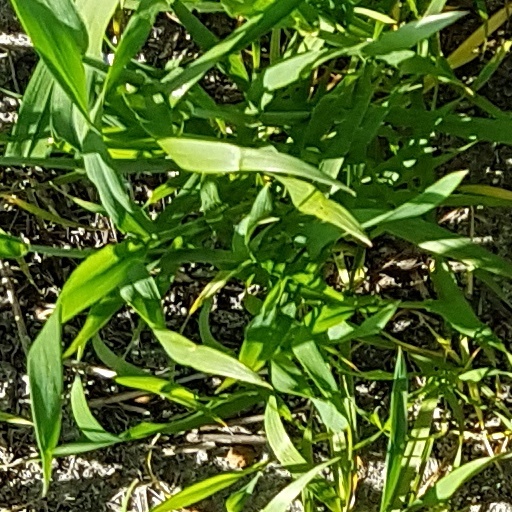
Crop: wheat